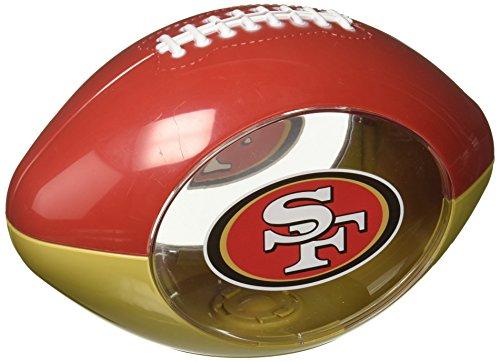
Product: San Francisco 49ers Clear Ball Bank
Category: Toys & Games | Novelty & Gag Toys | Money Banks
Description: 100% officially licensed 100% officially licensed product by Forever Collectibles.
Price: $25.00
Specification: Shipping Weight: 6.4 ounces (View shipping rates and policies)|ASIN: B013XF1TX0|Item model number: CBLNFBNKSF|    #601    in Kids' Money Banks